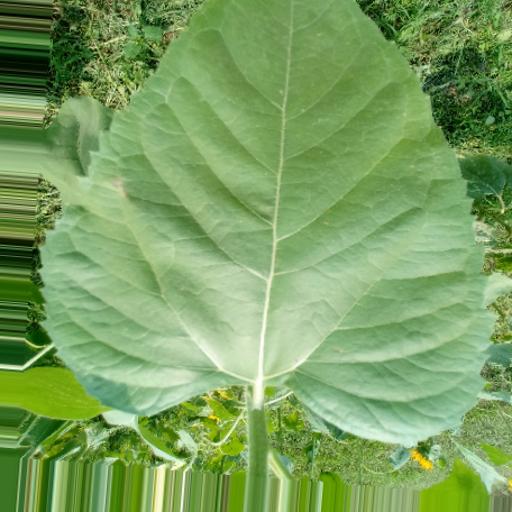
Label: Fresh_leaf